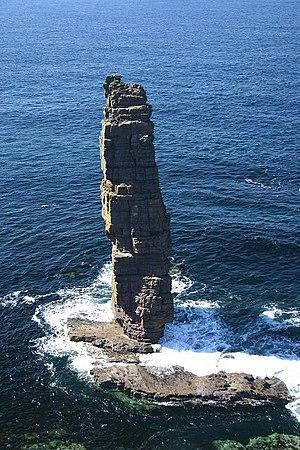
Tom Patey, né le 20 février 1932 à Ellon en Écosse et mort le 25 mai 1970 au Maiden Stack, est un grimpeur, alpiniste et écrivain britannique. Il est connu pour ses ascensions hivernales, et pour ses textes humoristiques, réunis dans un recueil posthume One Man's Mountains.